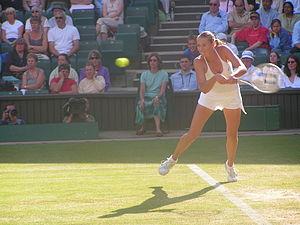
Maria Yourievna Sharapova, née le 19 avril 1987 à Niagan en Sibérie, est une ancienne joueuse professionnelle de tennis russe.